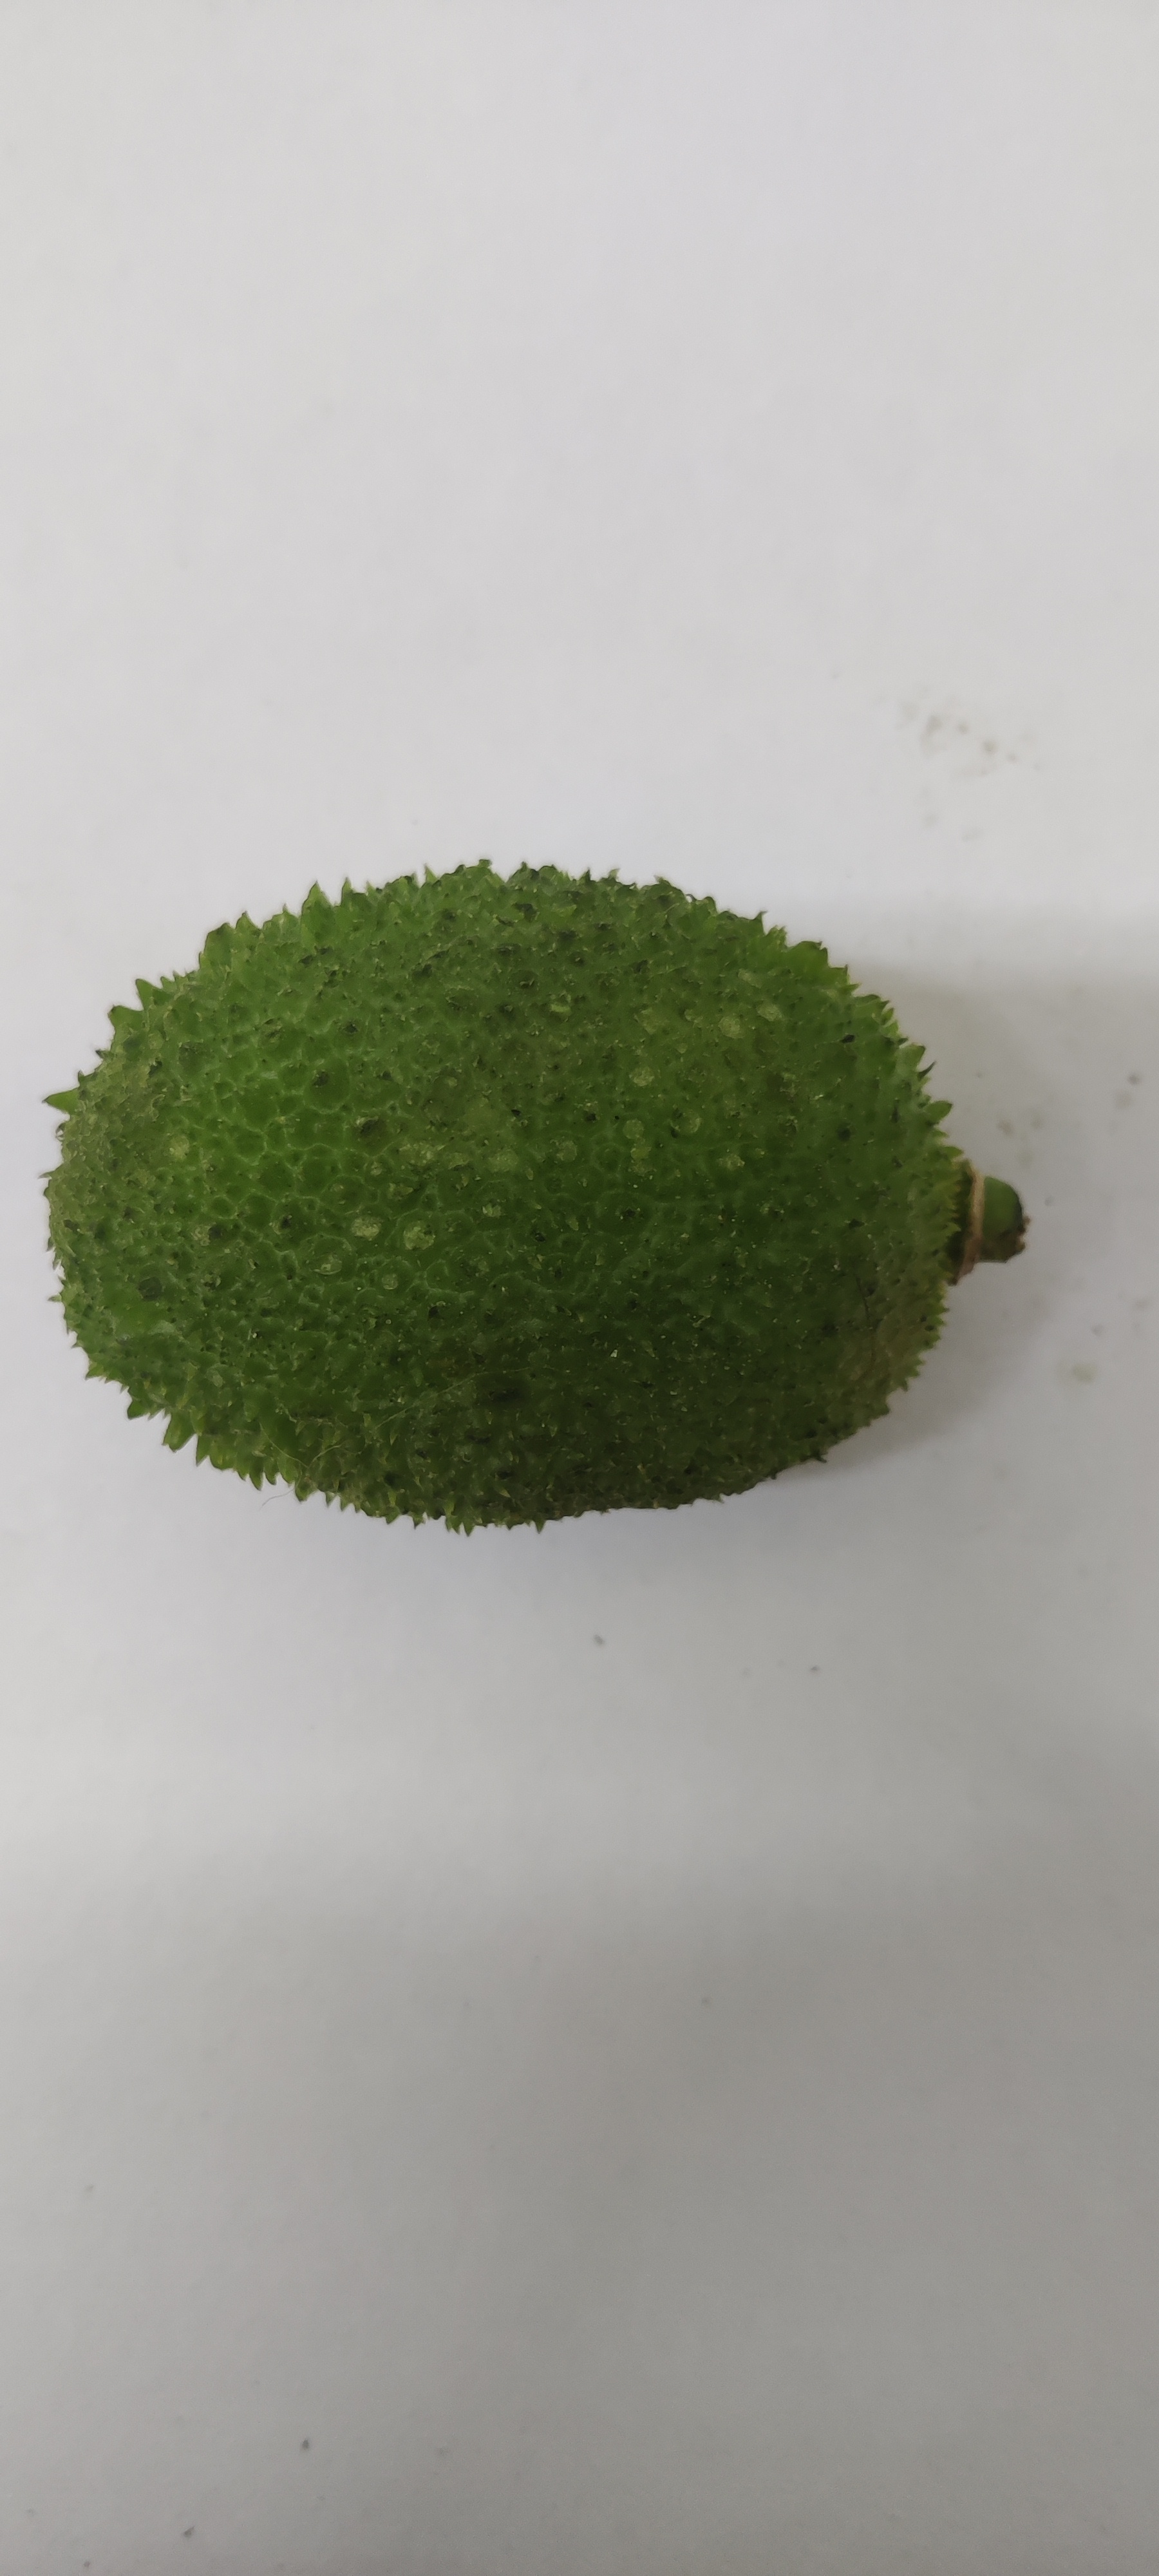
Crop: Spiny Gourd
Condition: Fresh